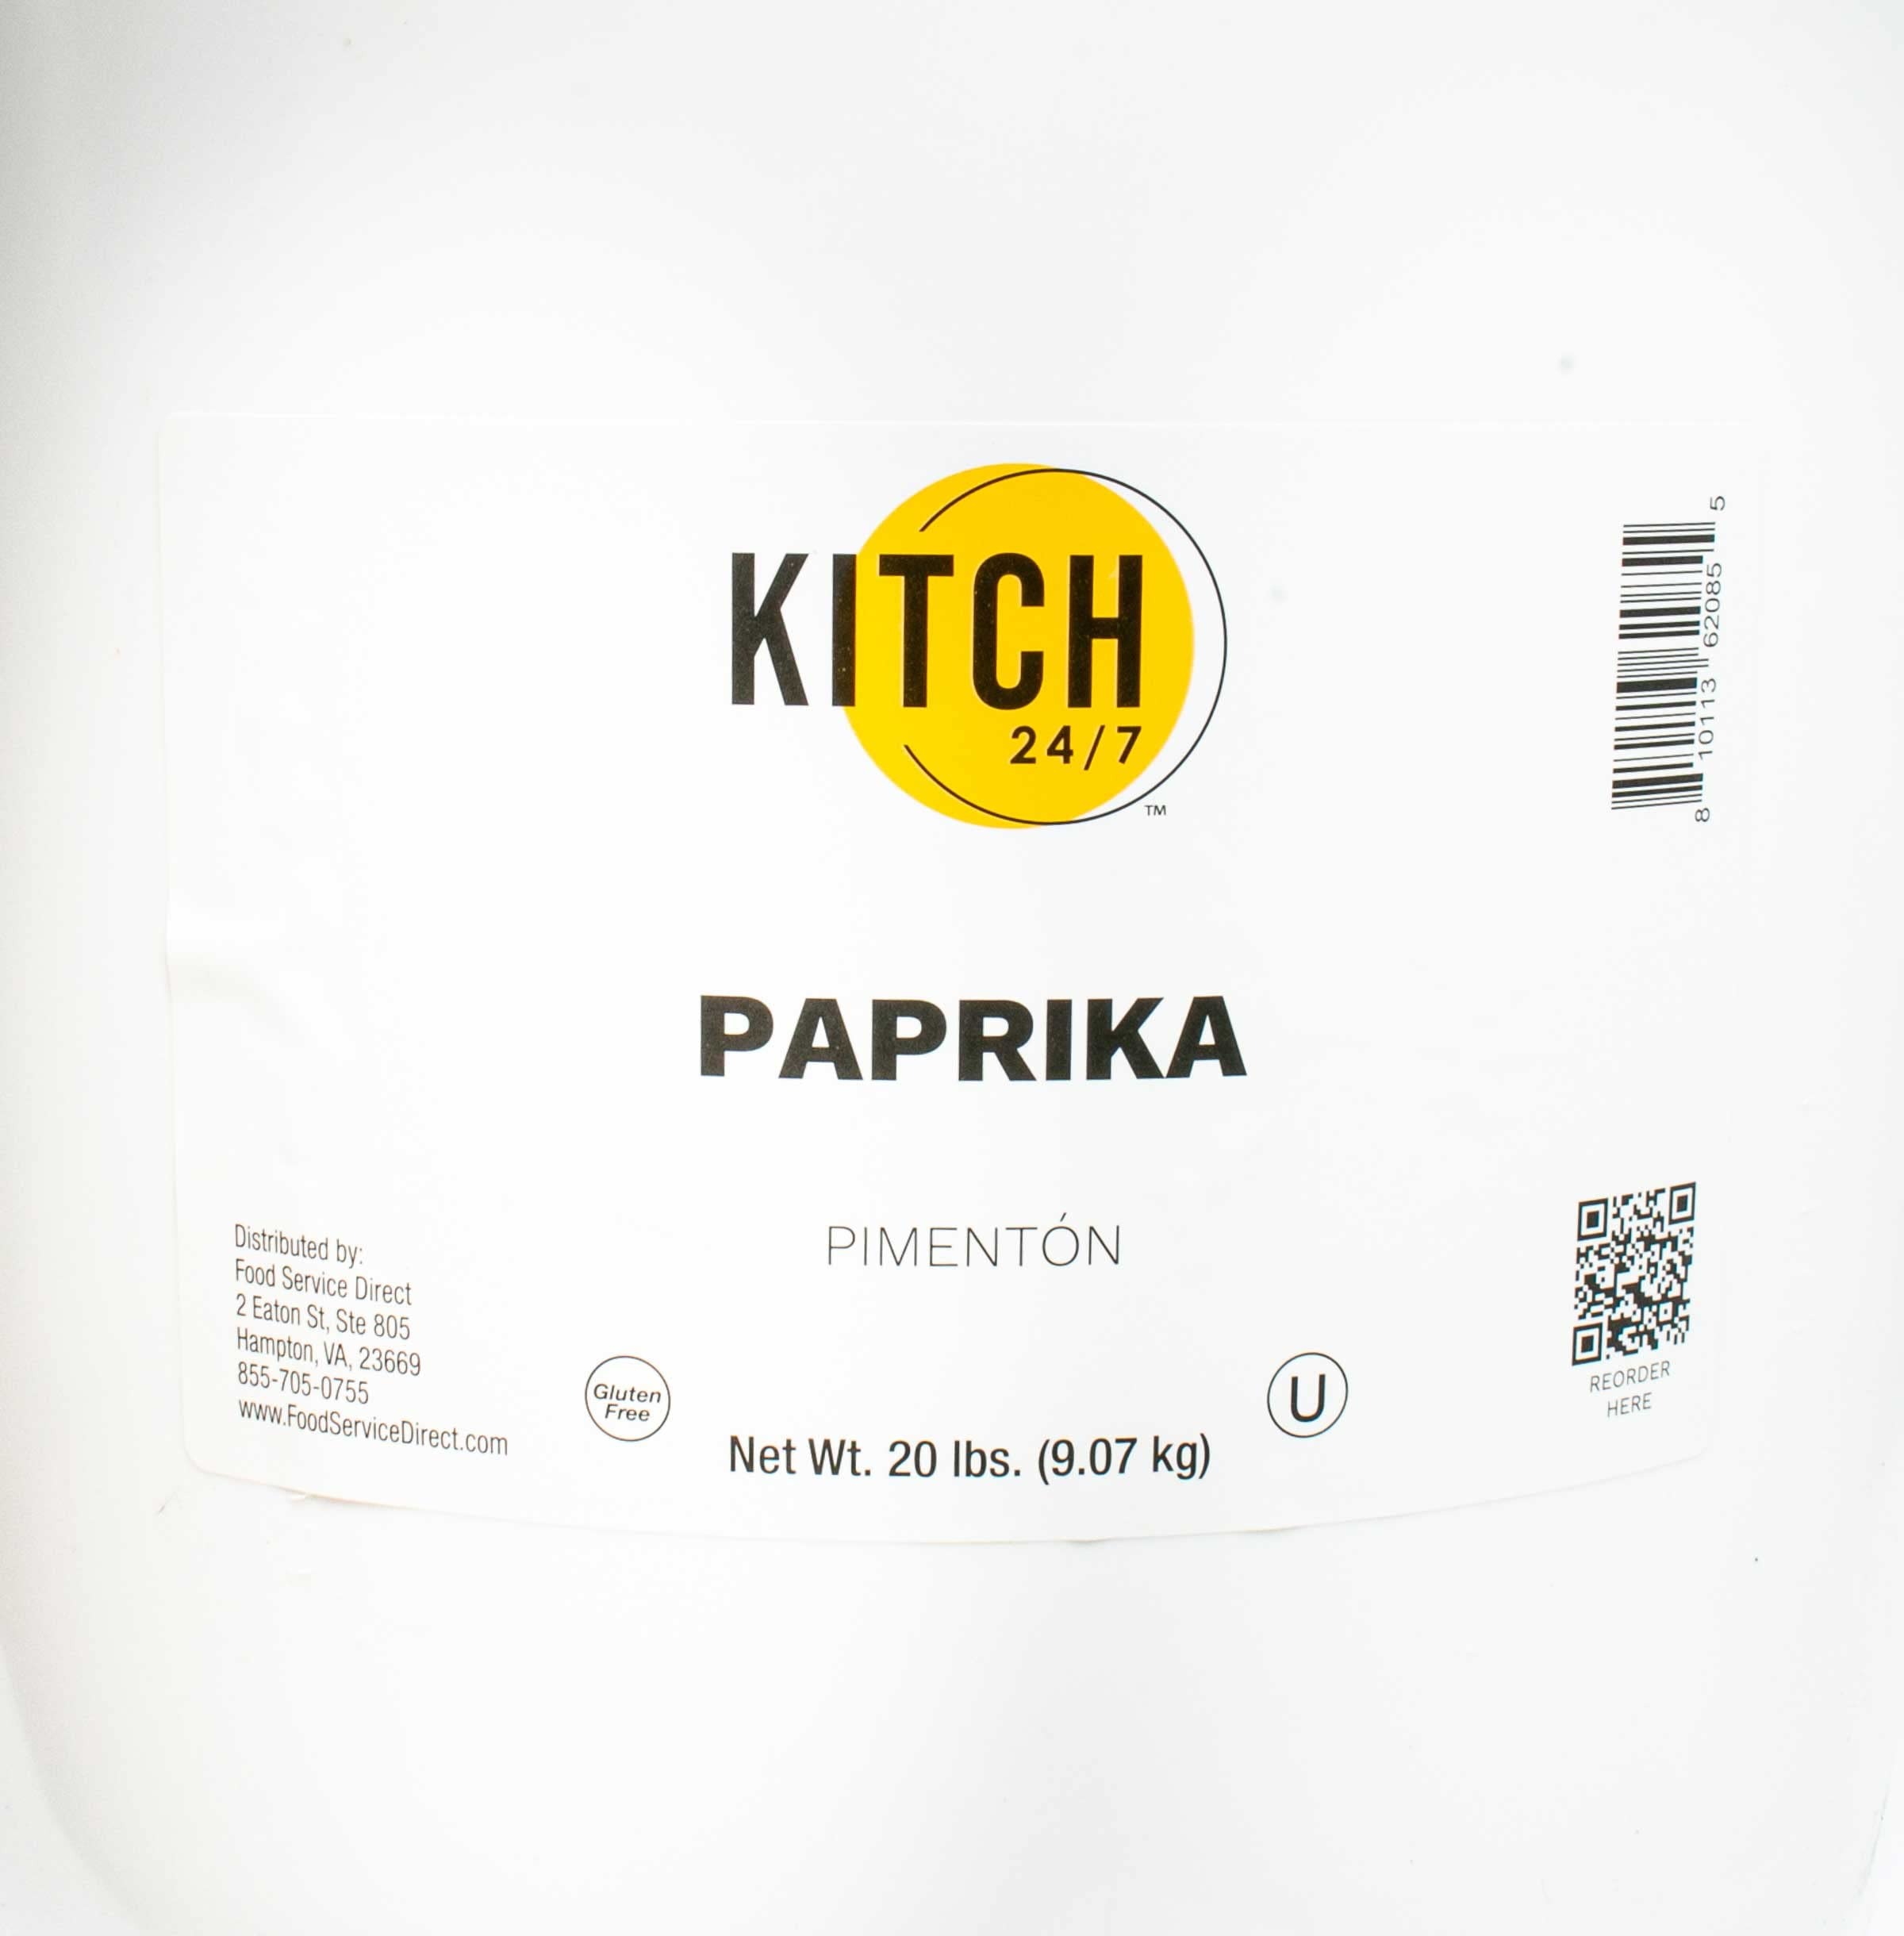
Item Name: KITCH 24/7 Paprika, 20 Pound
Bullet Point: Paprika powder. Spicy flavor. Beautiful red color. 0 g trans fat. 0 mg cholesterol. Gluten free. Kosher certified. Shelf life: 1825 days. 20 lb. (9. 07 kg) each
Product Description: The KITCH 24/7 Paprika is great for adding flavor and a beautiful red color to dishes. It is excellent for seasoning, garnishing, and adding to spice blends, marinades, sauces, and stews. Gluten free and kosher certified, it is suitable for various dietary needs. This pack of KITCH 24/7 Paprika is ideal for restaurants, diners, and catering services.
Value: 320.0
Unit: Ounce

Price: 137.38